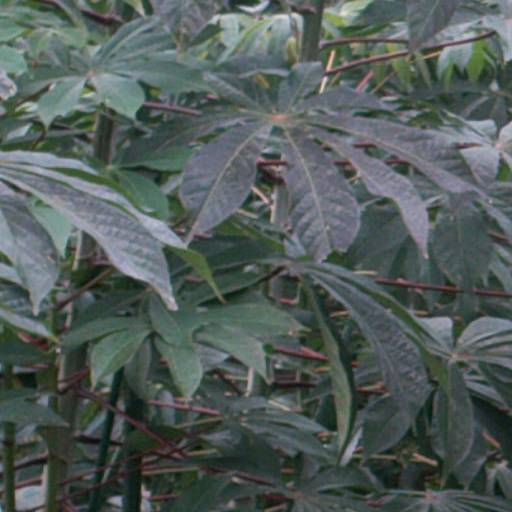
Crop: cassava